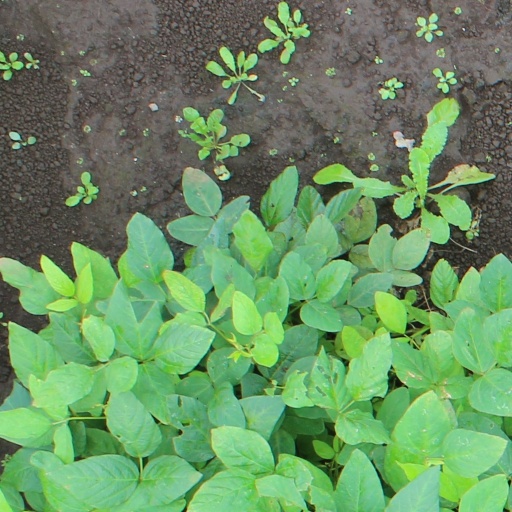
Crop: soybean